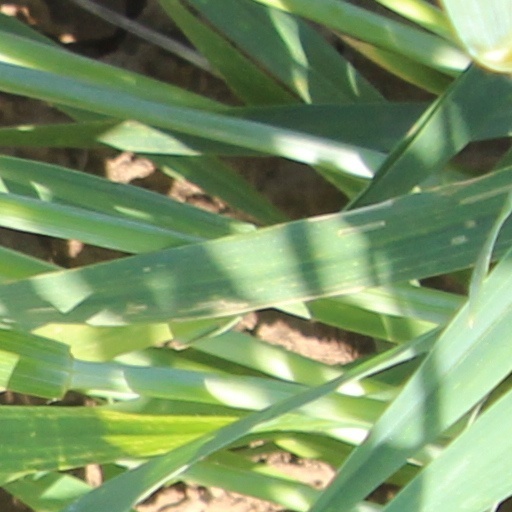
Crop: wheat